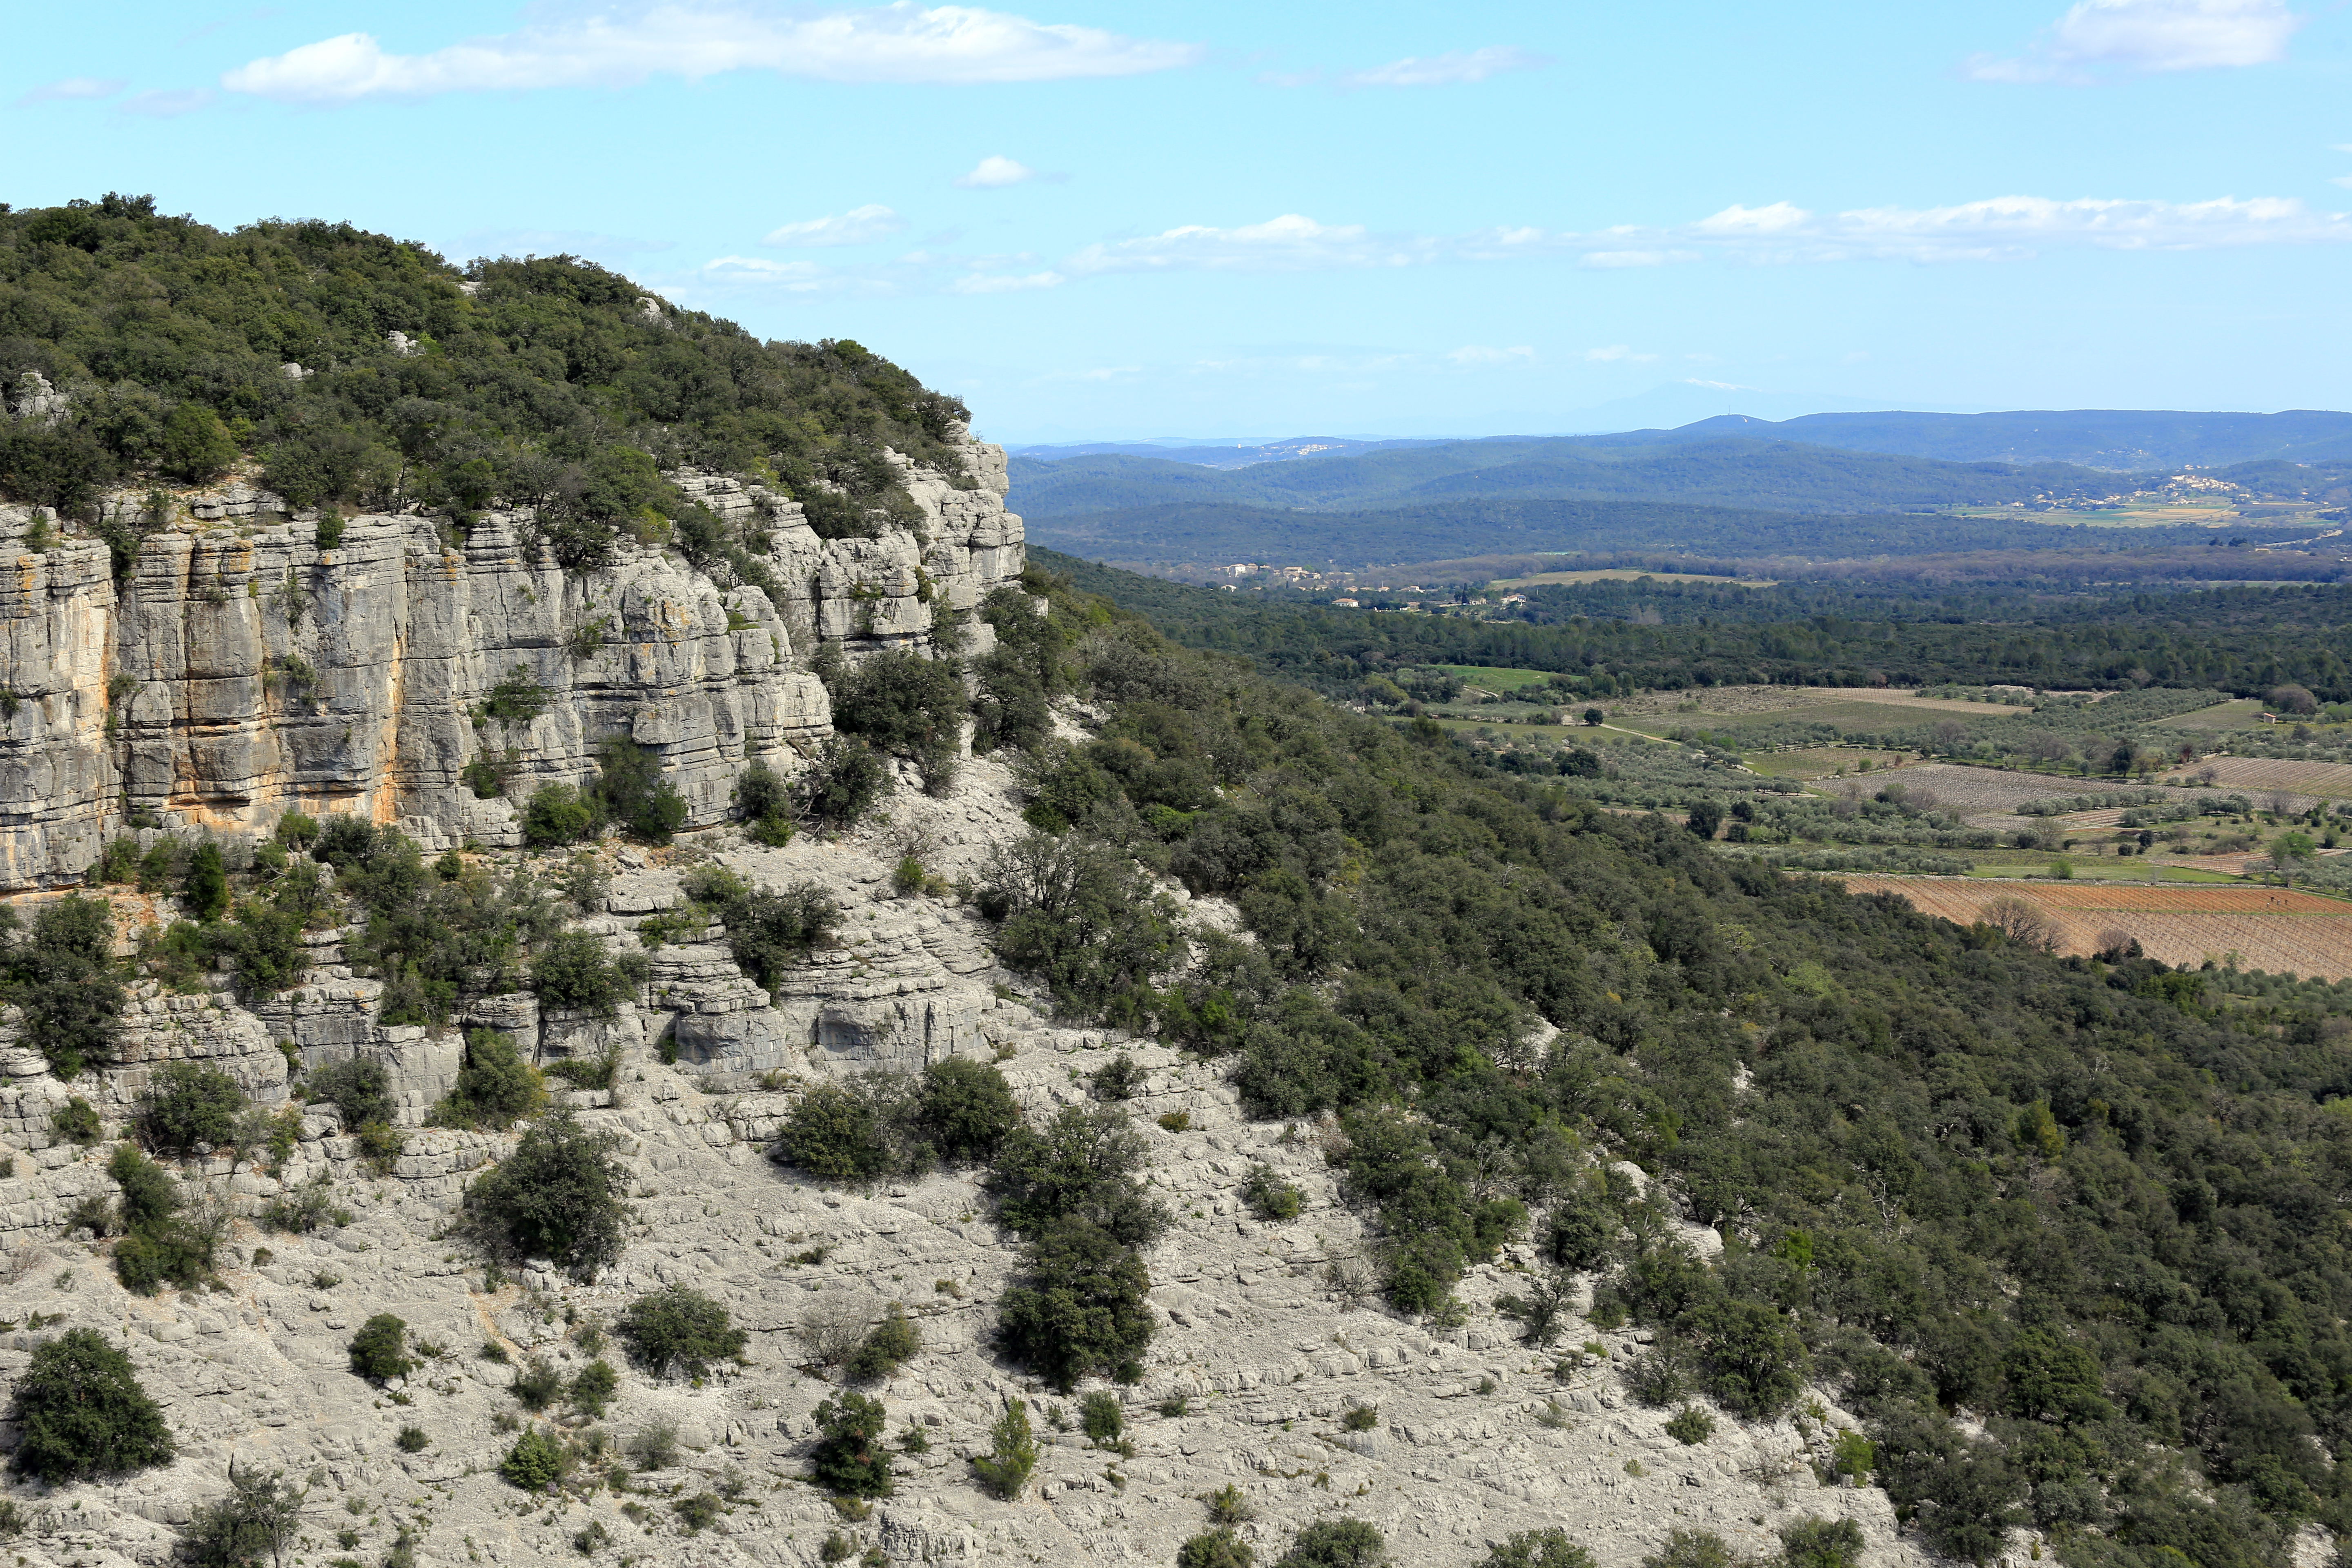
rock, mountain, trail, hill, adventure, valley, mountain range, cliff, france, europe, park, canyon, terrain, ridge, paysage, midi, geology, badlands, plateau, chapelle, languedocroussillon, hrault, gard, dfils, calcaire, falaises, randonne, pointdevue, ecosystem, wadi, landform, geographical feature, mountainous landforms